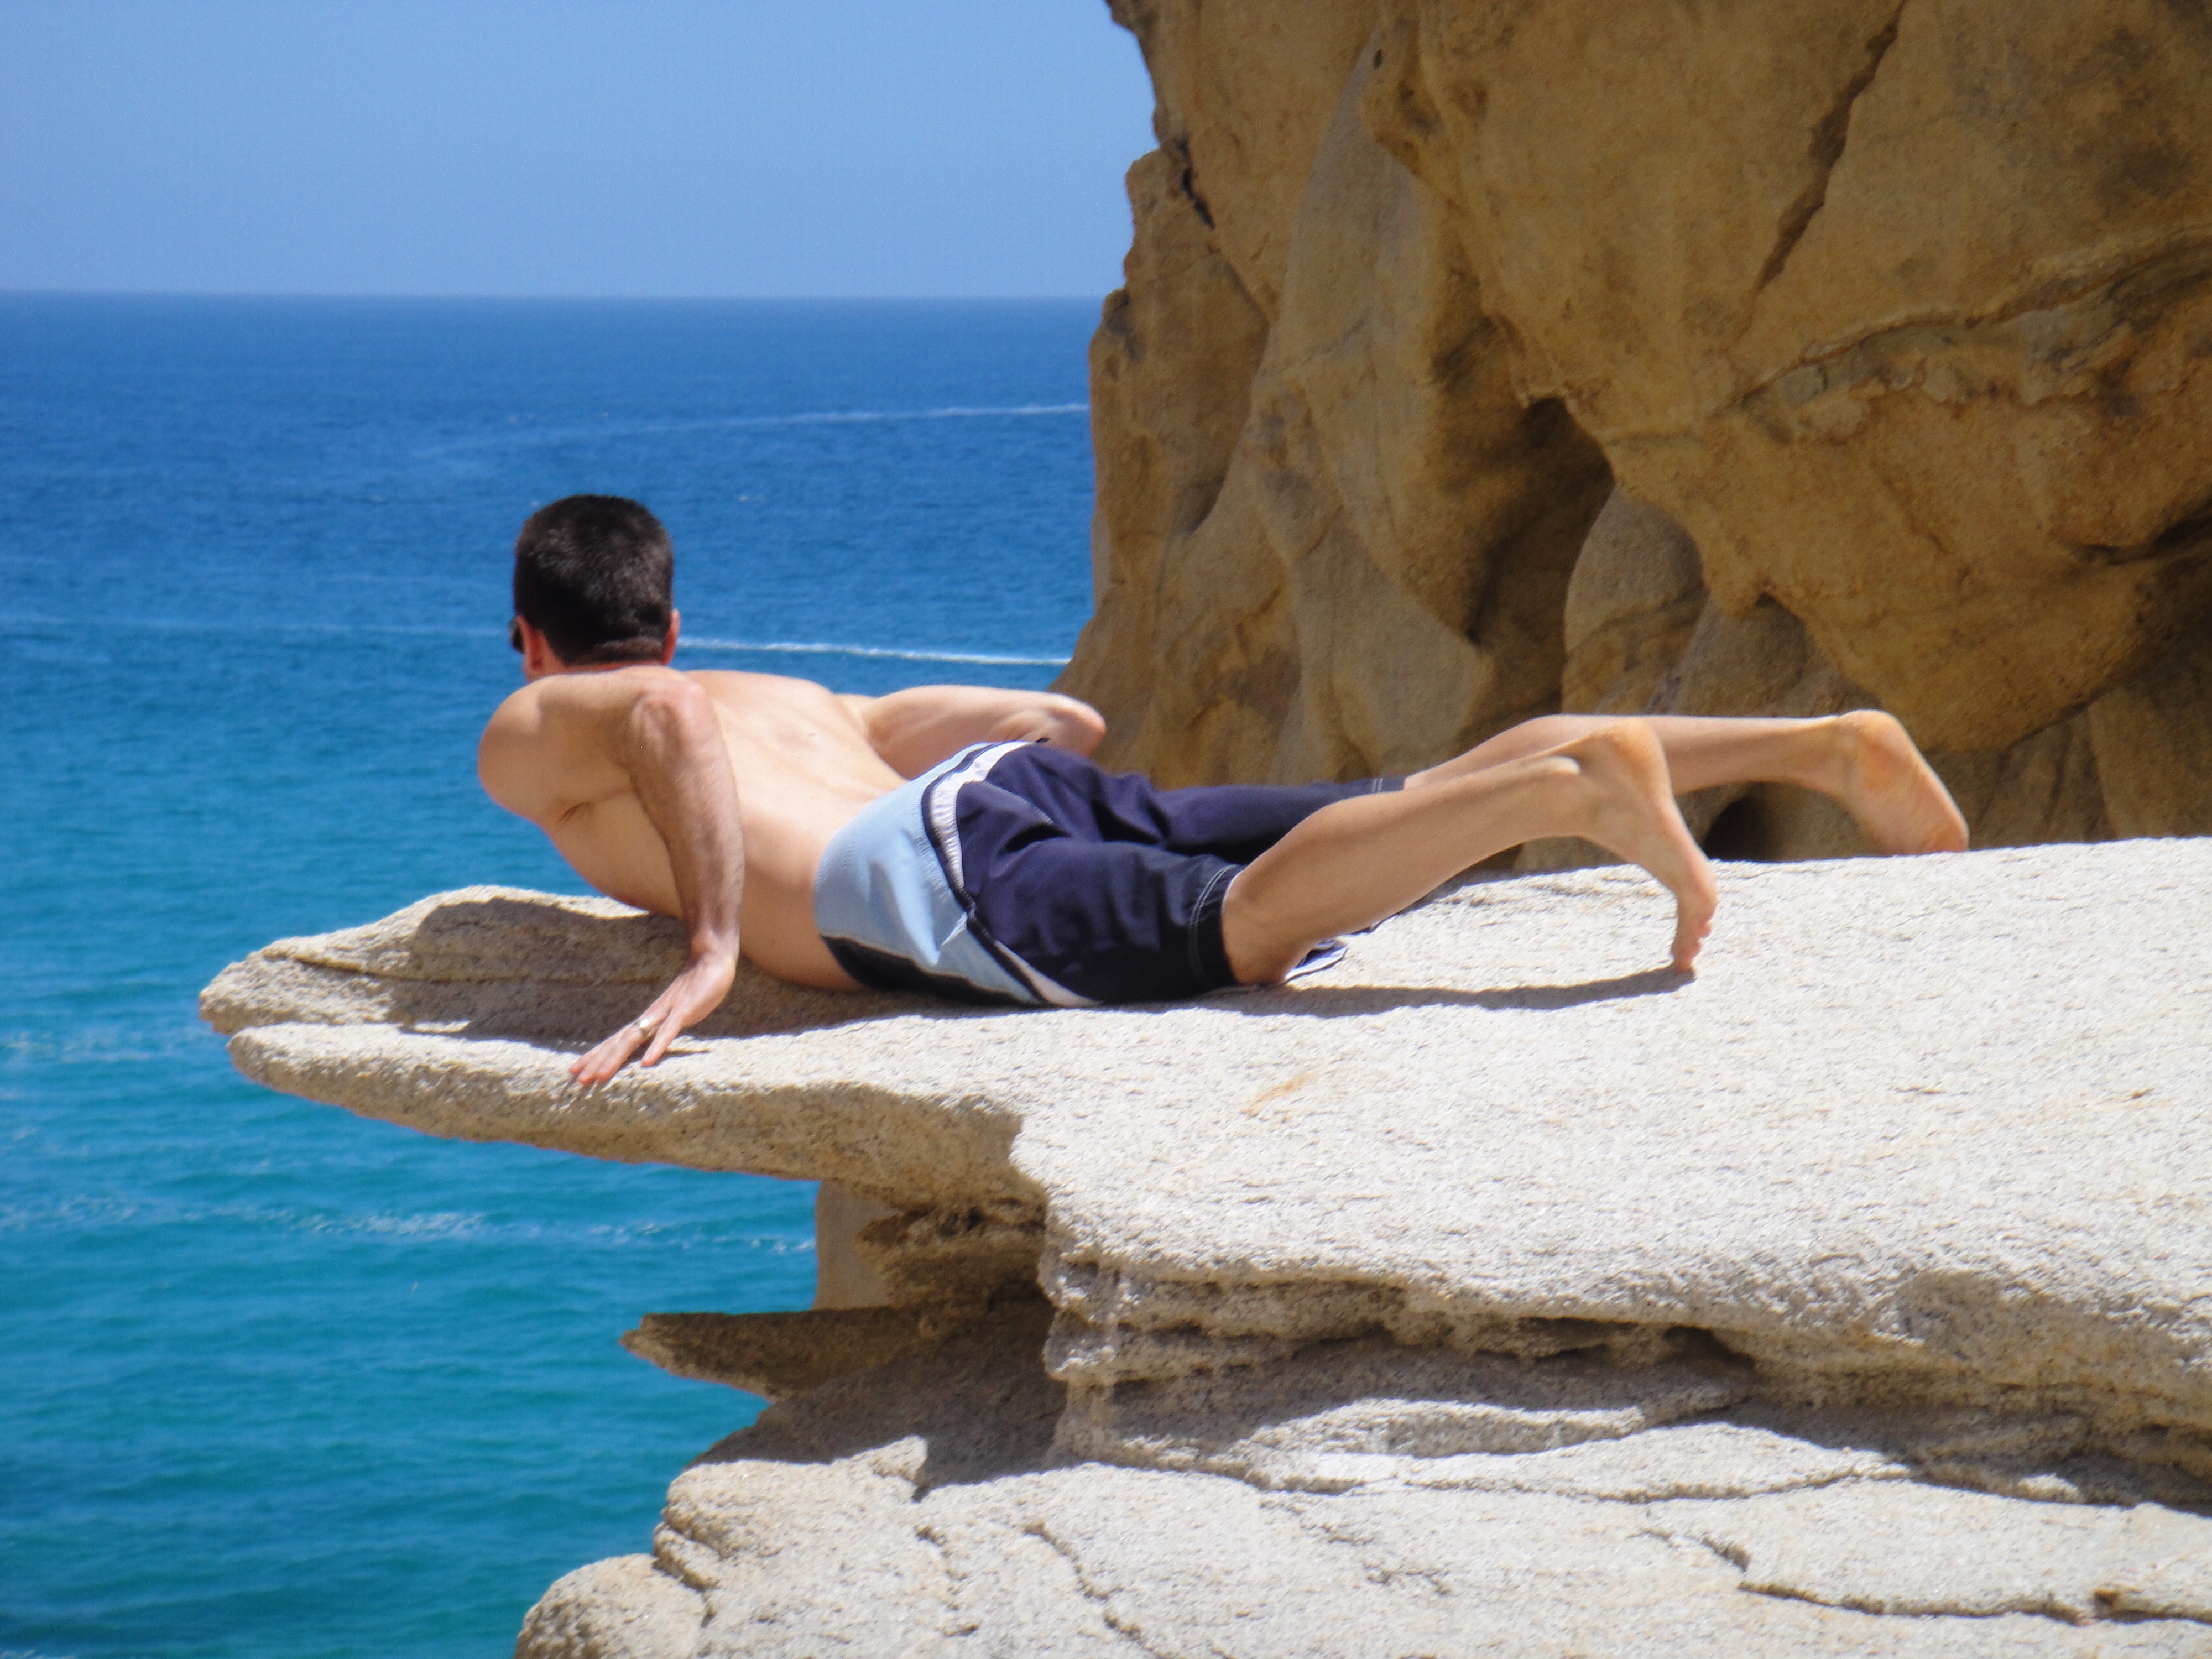
beach, sea, coast, sand, rock, vacation, cliff, leg, model, sitting, terrain, sports, photo shoot, human positions, sun tanning, physical fitness